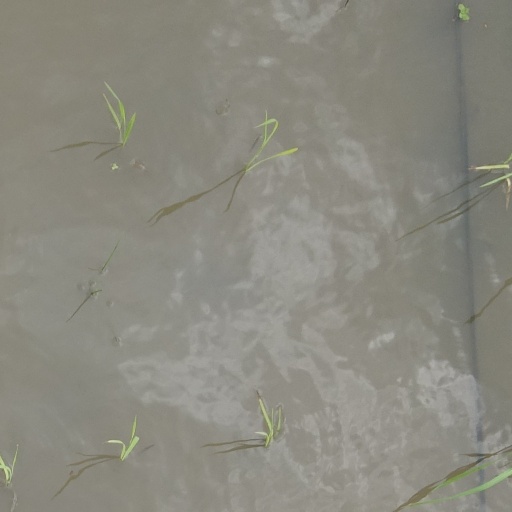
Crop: rice